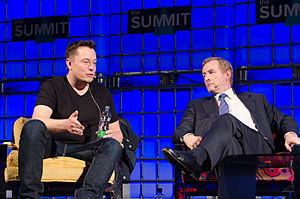
Elon Musk / Politiske positioner
Musk snakker med Irish Taoiseach (statsminister) Enda Kenny
Elon Reeve Musk er en sydafrikanskfødt canadisk-amerikansk forretningsmagnat, ingeniør, og opfinder. Han er administrerende direktør og teknisk direktør i SpaceX, administrerende direktør og produktarkitekt i Tesla Motors, formand for bestyrelsen i solenergifirmaet SolarCity, administrerende direktør af infrastruktur- og tunnelboringsfirmaet Boring Company og administrerende direktør i firmaet Neuralink. Han er grundlægger af SpaceX og medstifter af Zip2, PayPal, Tesla Motors, Boring Company og Neuralink. Han er også fortaler for højhastighedstransportsystemet Hyperloop og har foreslået et elektrisk overlyds-jetfly, som kan lette og lande lodret.